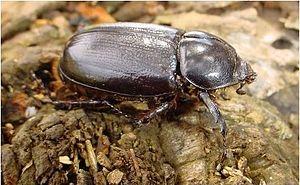
Rhinocéros de Bourbon, coléoptère endémique de La Réunion, Maïdo (St Paul)
Le rhinocéros de Bourbon est une espèce d'insectes coléoptères de la famille des scarabéidés endémique de l'île de La Réunion. Relativement commun, on le rencontre dans les Hauts, en particulier dans les forêts humides et à très haute altitude.